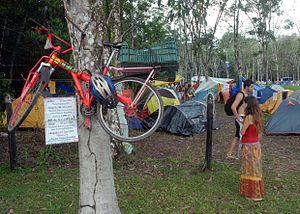
Le Forum social mondial est un forum international, qui réunit les organisations du monde entier sensibles à la cause altermondialiste. Traitant des principaux sujets de préoccupation de la société civile en rapport avec la mondialisation, cet événement se présente comme une alternative sociale au Forum économique mondial qui se déroule chaque année en janvier à Davos en Suisse.